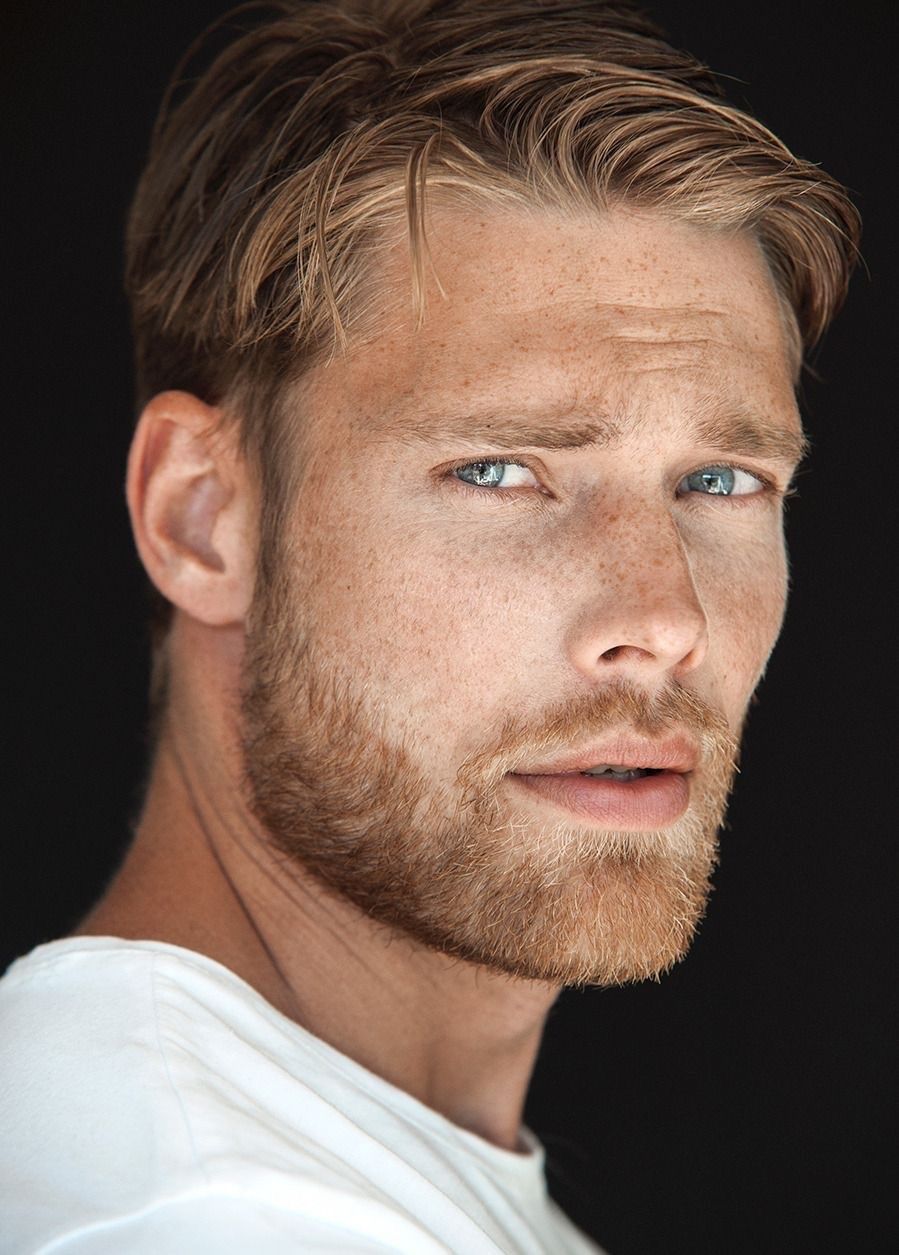
Gender: men